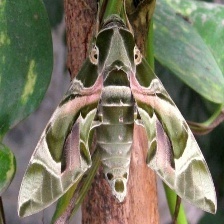
Species: OLEANDER HAWK MOTH